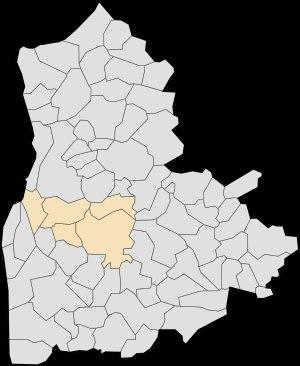
Le canton de Boulogne-sur-Mer-Sud est une division administrative française située dans le département du Pas-de-Calais et la région Nord-Pas-de-Calais.